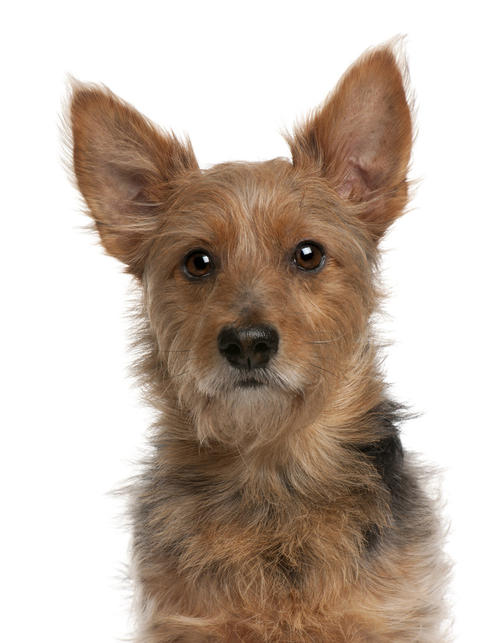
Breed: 202-n000020-Australian_terrier